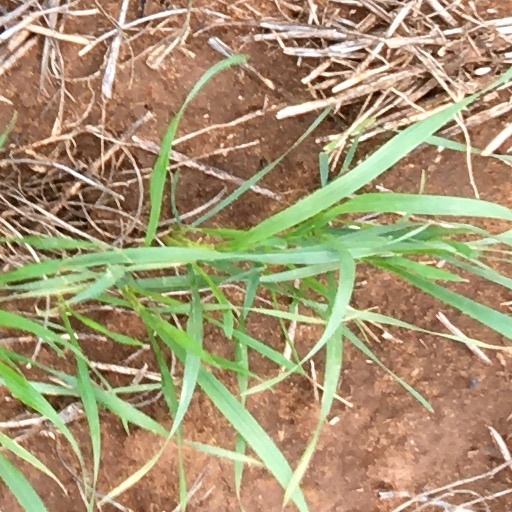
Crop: wheat